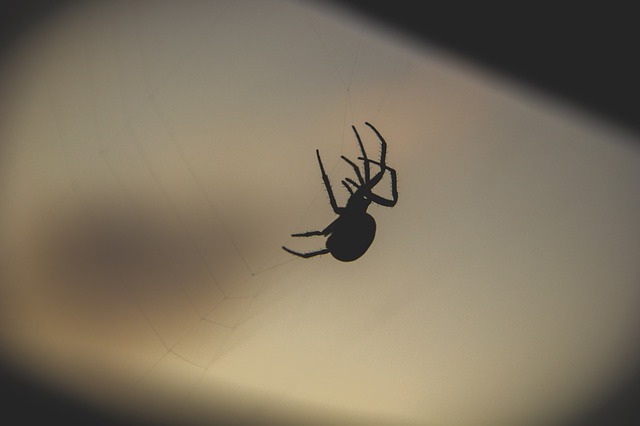
Label: spider